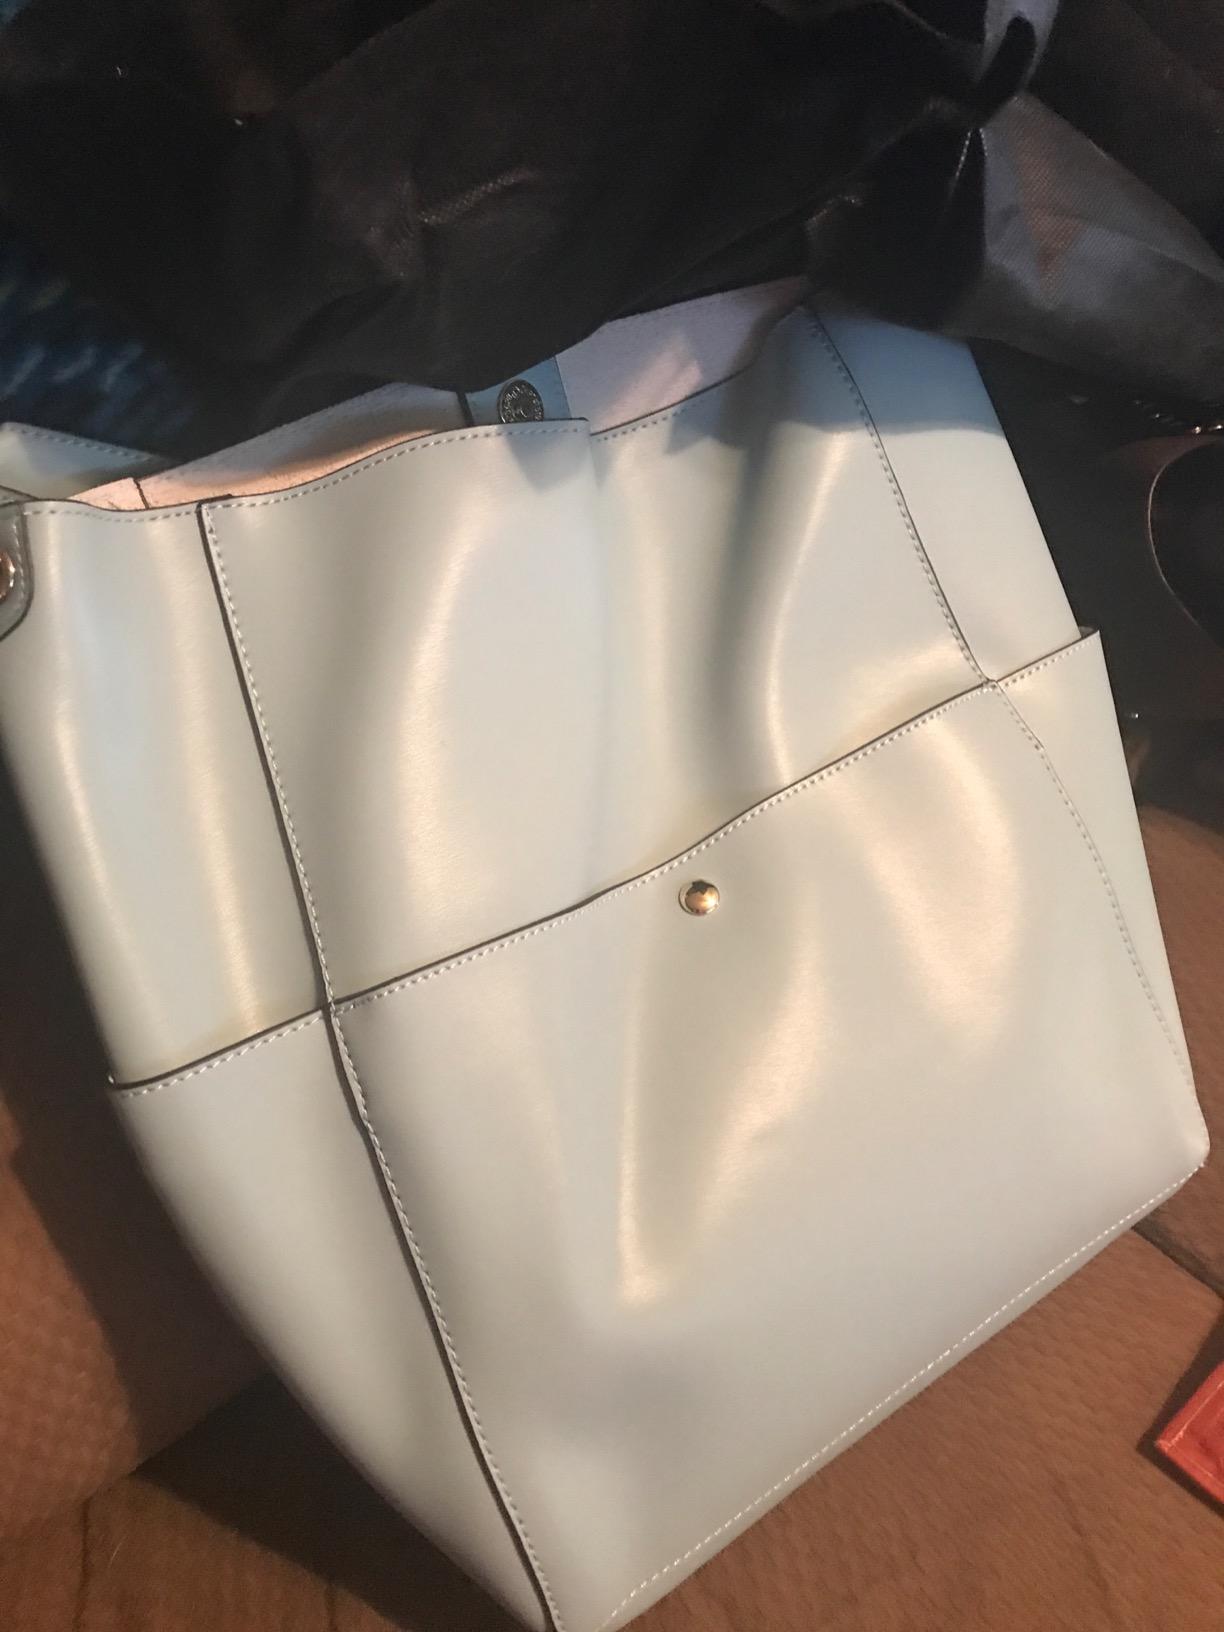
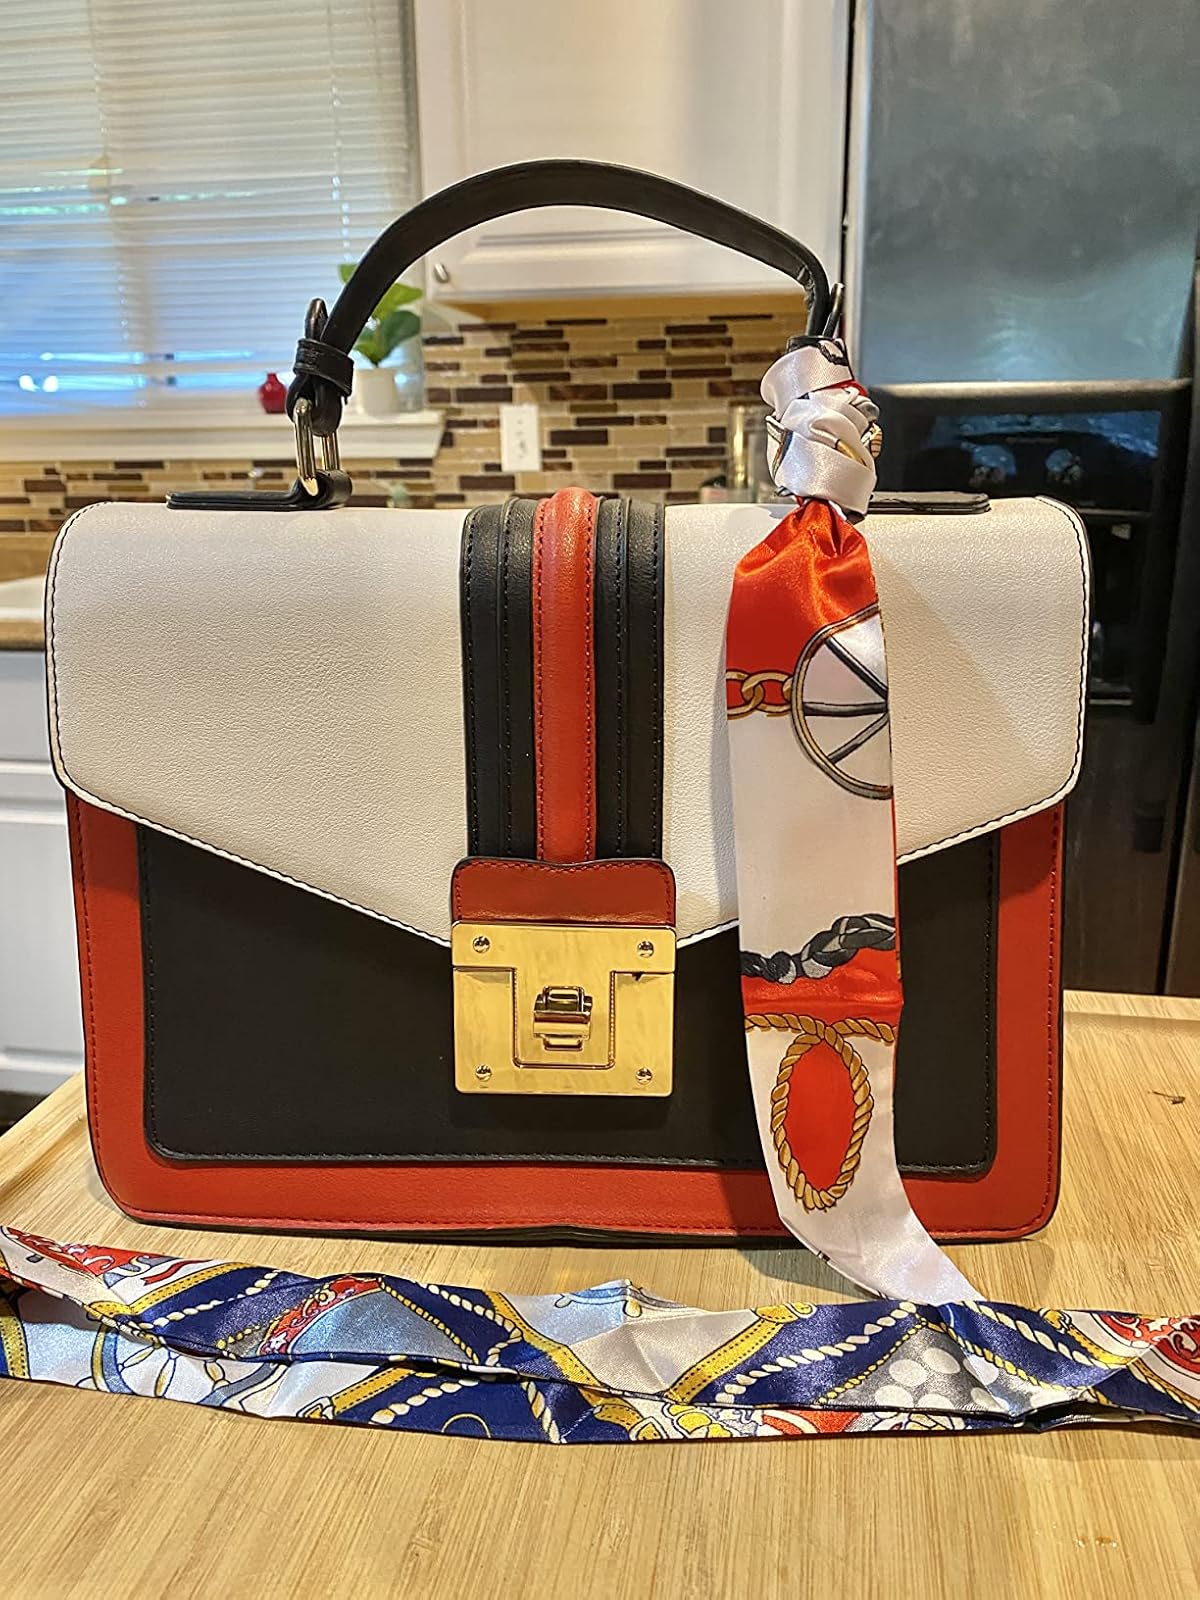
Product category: accessories_handbag
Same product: no